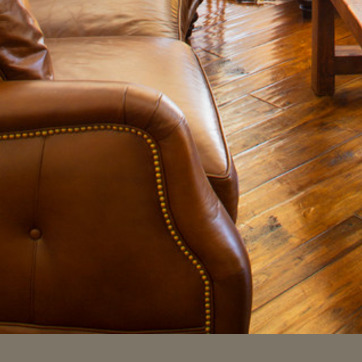
Material: leather